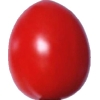
Label: tomato_cherry_red